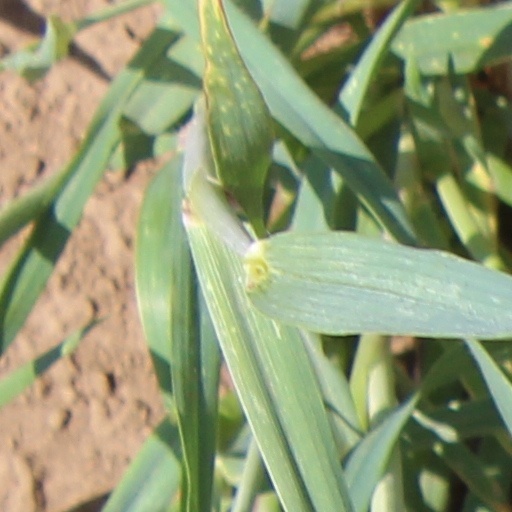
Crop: wheat